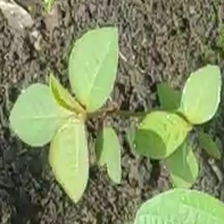
Weed species: Moti_dudhi(Euphorbia_geneculata_L)